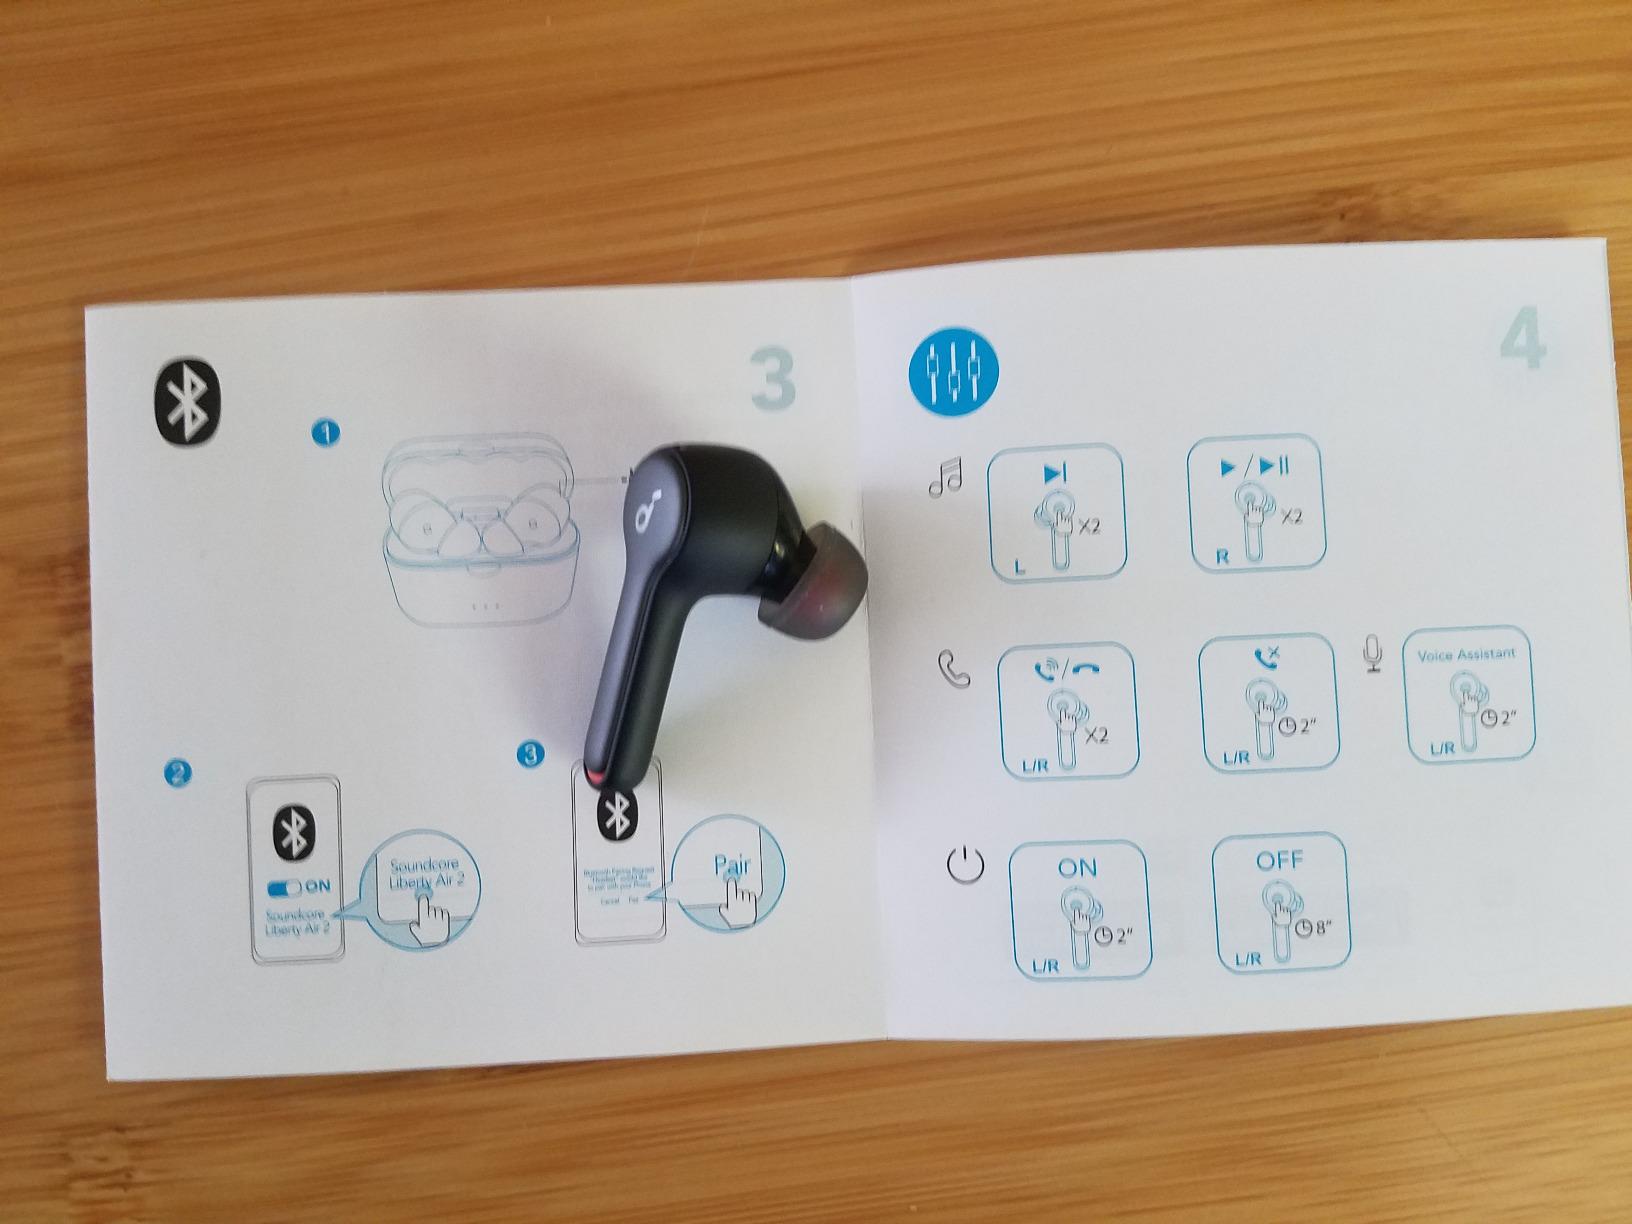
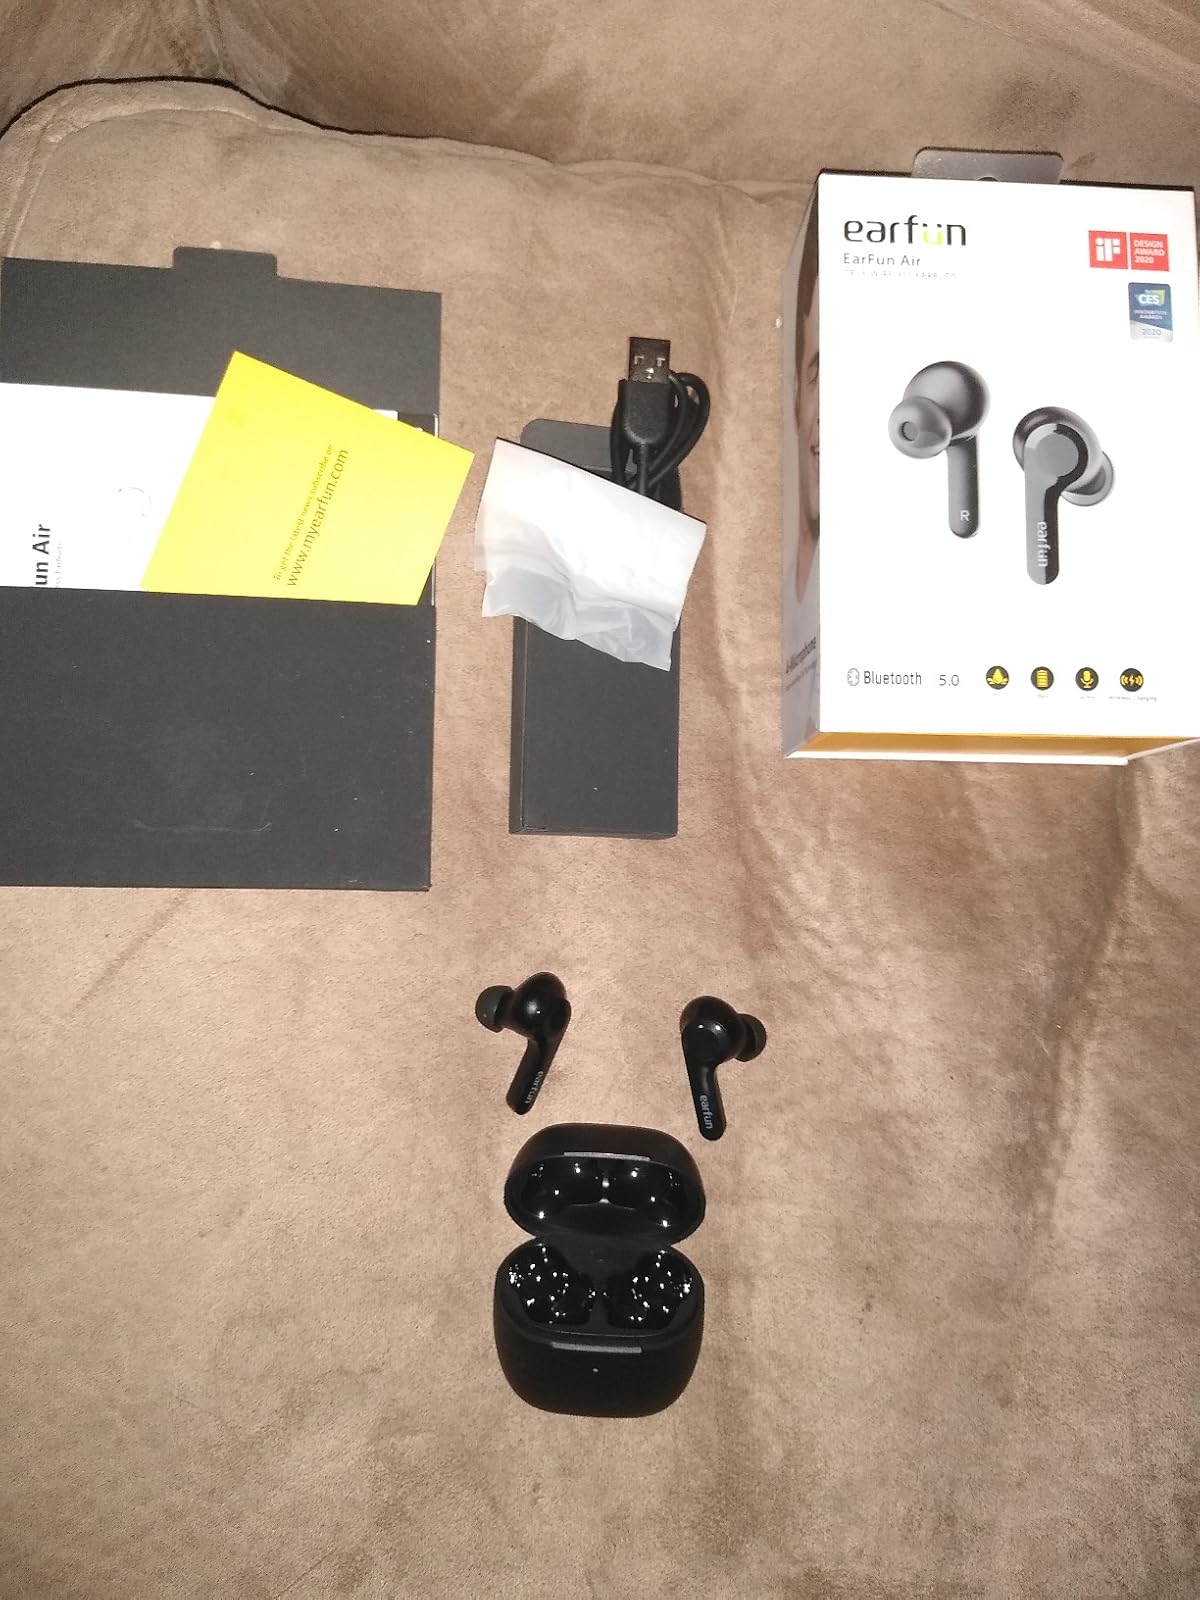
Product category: earbuds
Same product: no